Boeing 767

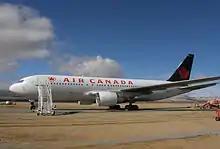
Side view of a parked Air Canada twin-engine jet in the desert, with stairs mounted next to the aircraft's forward door

The 767 has been produced in three fuselage lengths. These debuted in progressively larger form as the , , and 767-400ER. Longer-range variants include the 767-200ER and 767-300ER, while cargo models include the 767-300F, a production freighter, and conversions of passenger 767-200 and 767-300 models.